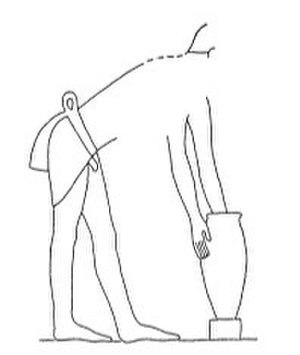
Par l'expression Céramique en Égypte antique on comprend tous les objets de terre cuite en provenance de l'Égypte antique Les récipients de céramique servaient principalement de vaisselle ménagère et étaient utilisés pour le stockage, la préparation, le transport et la consommation des vivres et des matières premières. On y compte les cruches à bière et à vin, les pots à eau, mais aussi les objets largement utilisés dans le ménage, moules à pain, braseros, lampes et pieds supports des récipients à fond rond. D'autres types servent à des emplois rituels. La céramique est souvent retrouvée dans le mobilier funéraire.